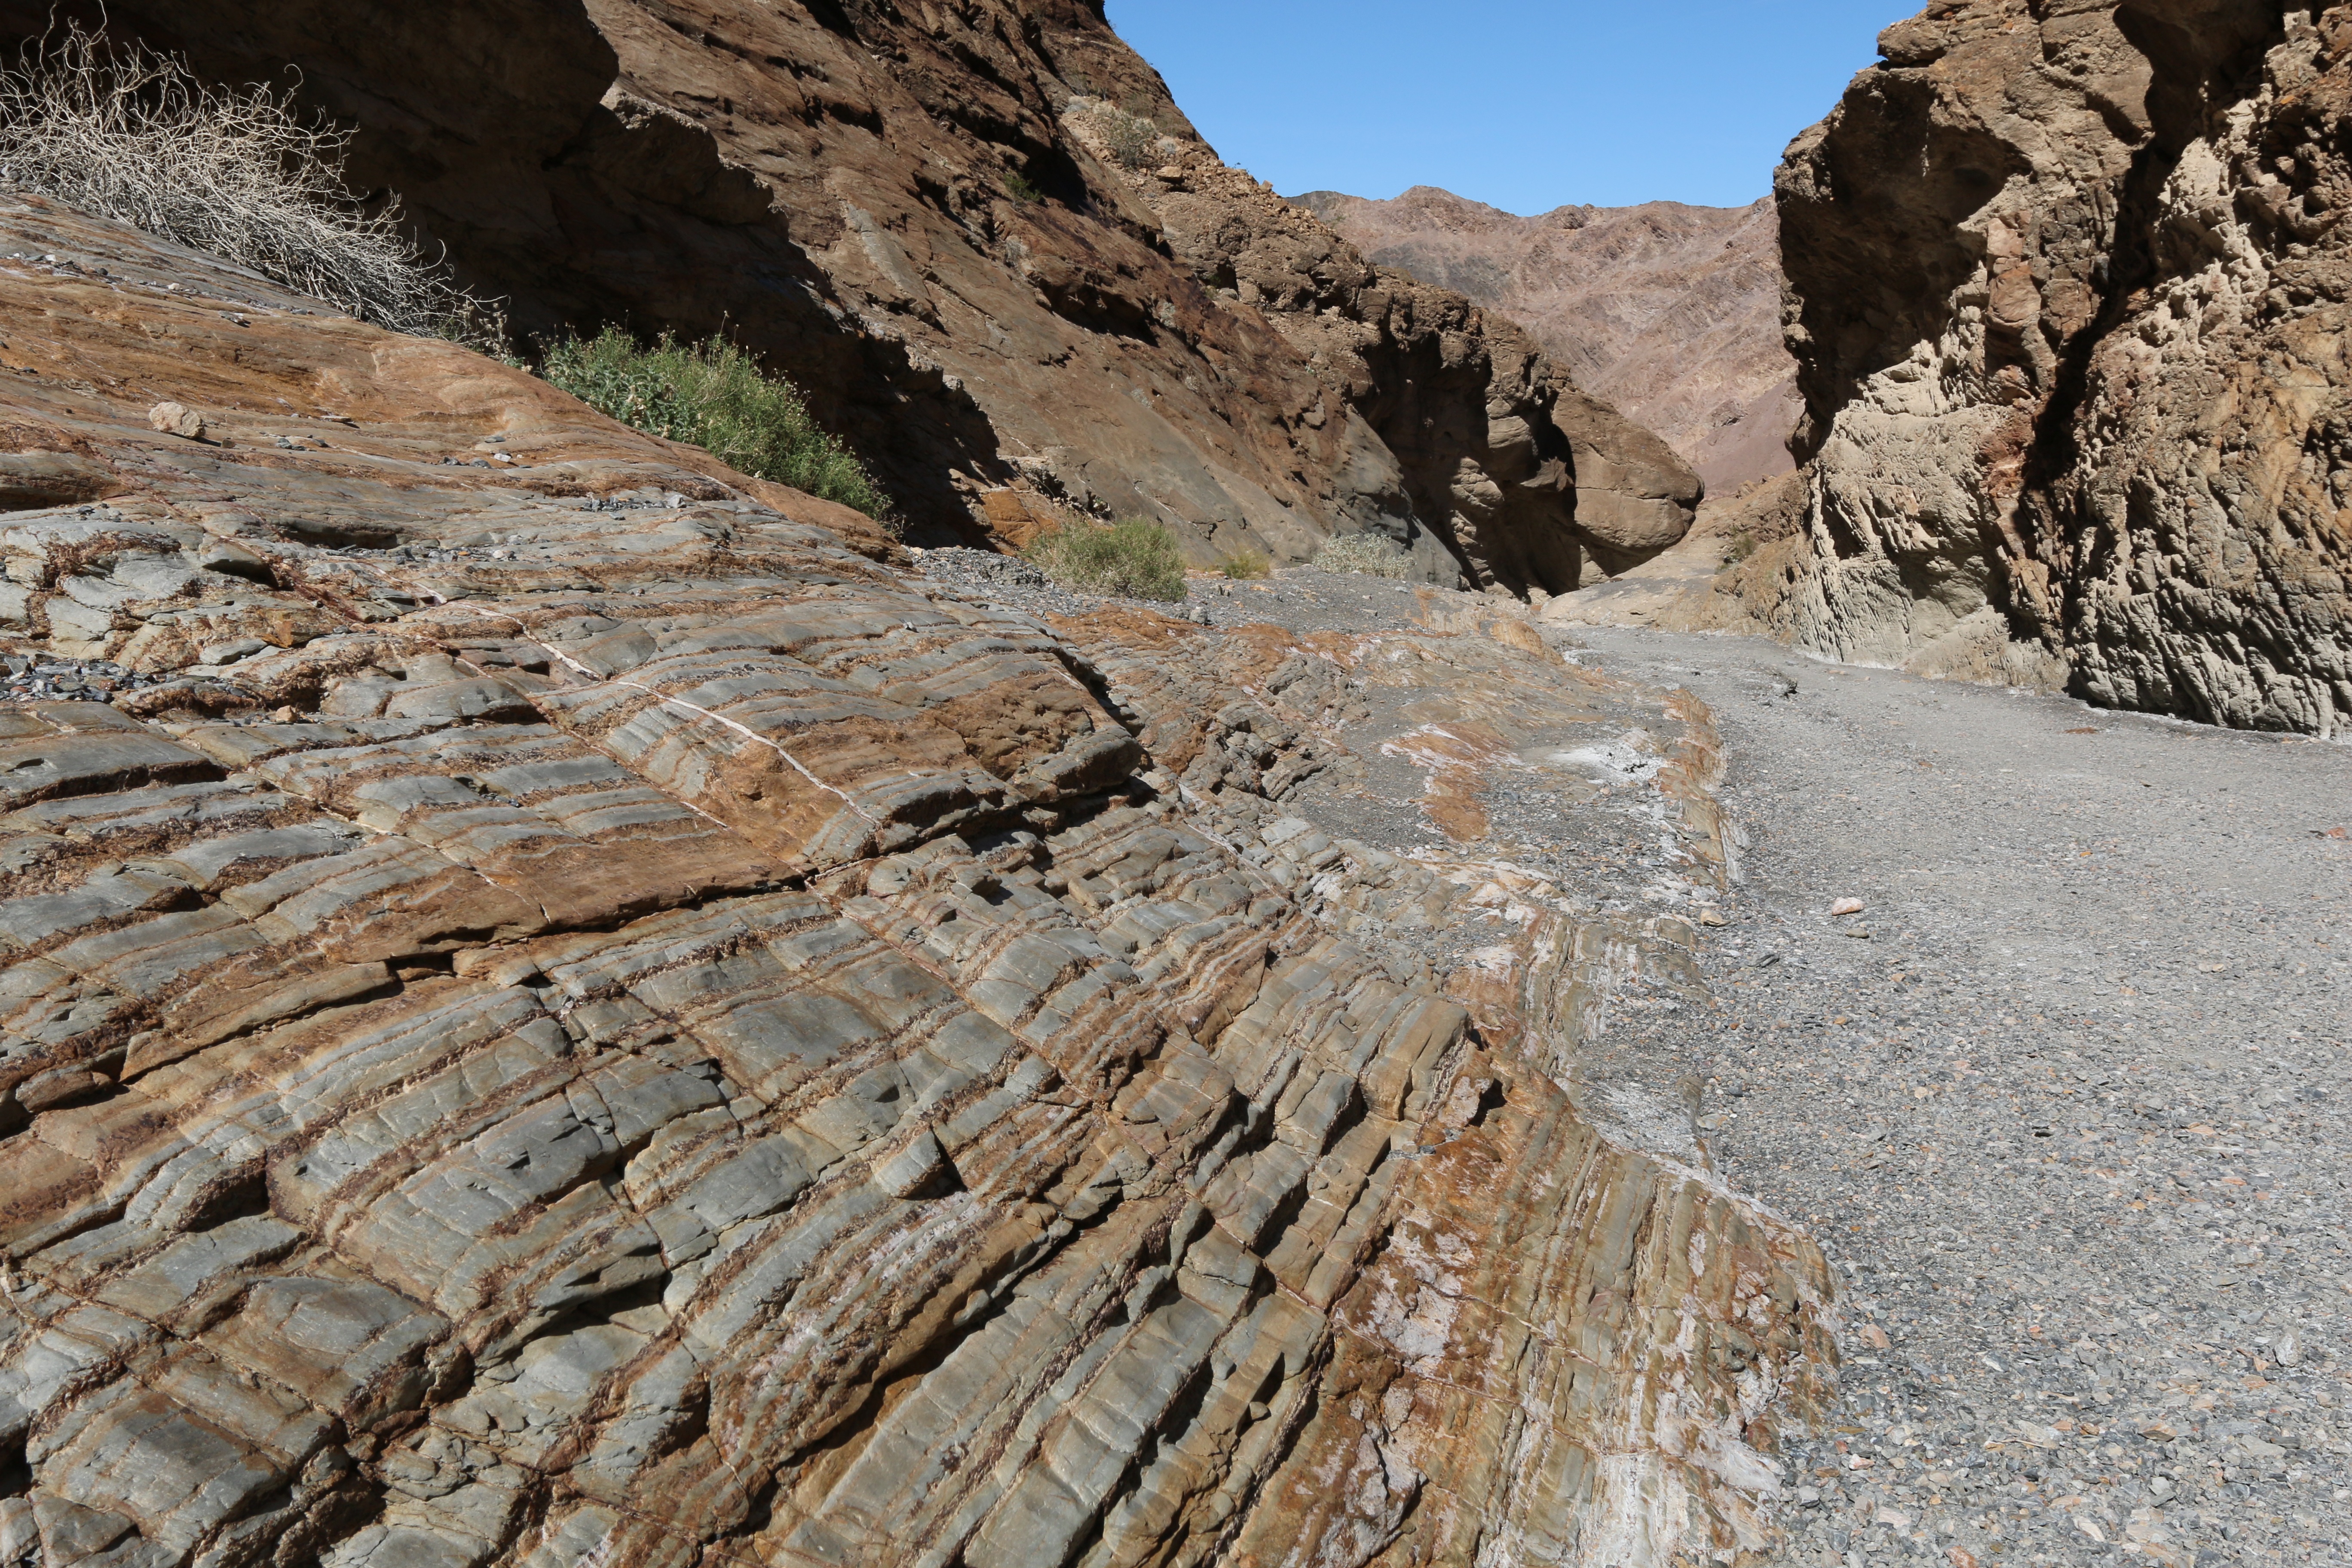
rock, wilderness, walking, mountain, trail, adventure, valley, formation, cliff, canyon, terrain, california, ridge, geology, badlands, wadi, bedrock, death valley, landform, sliding rock, geological phenomenon